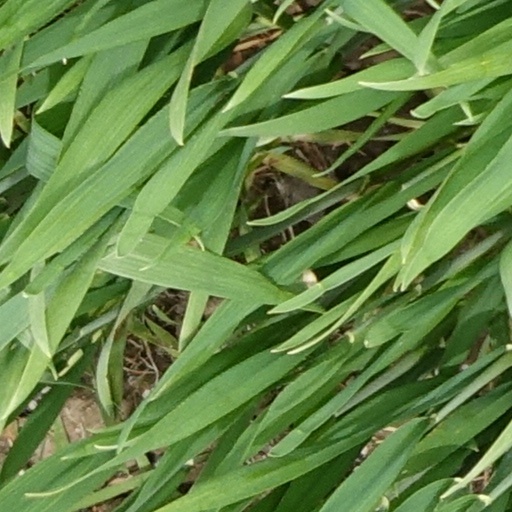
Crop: wheat